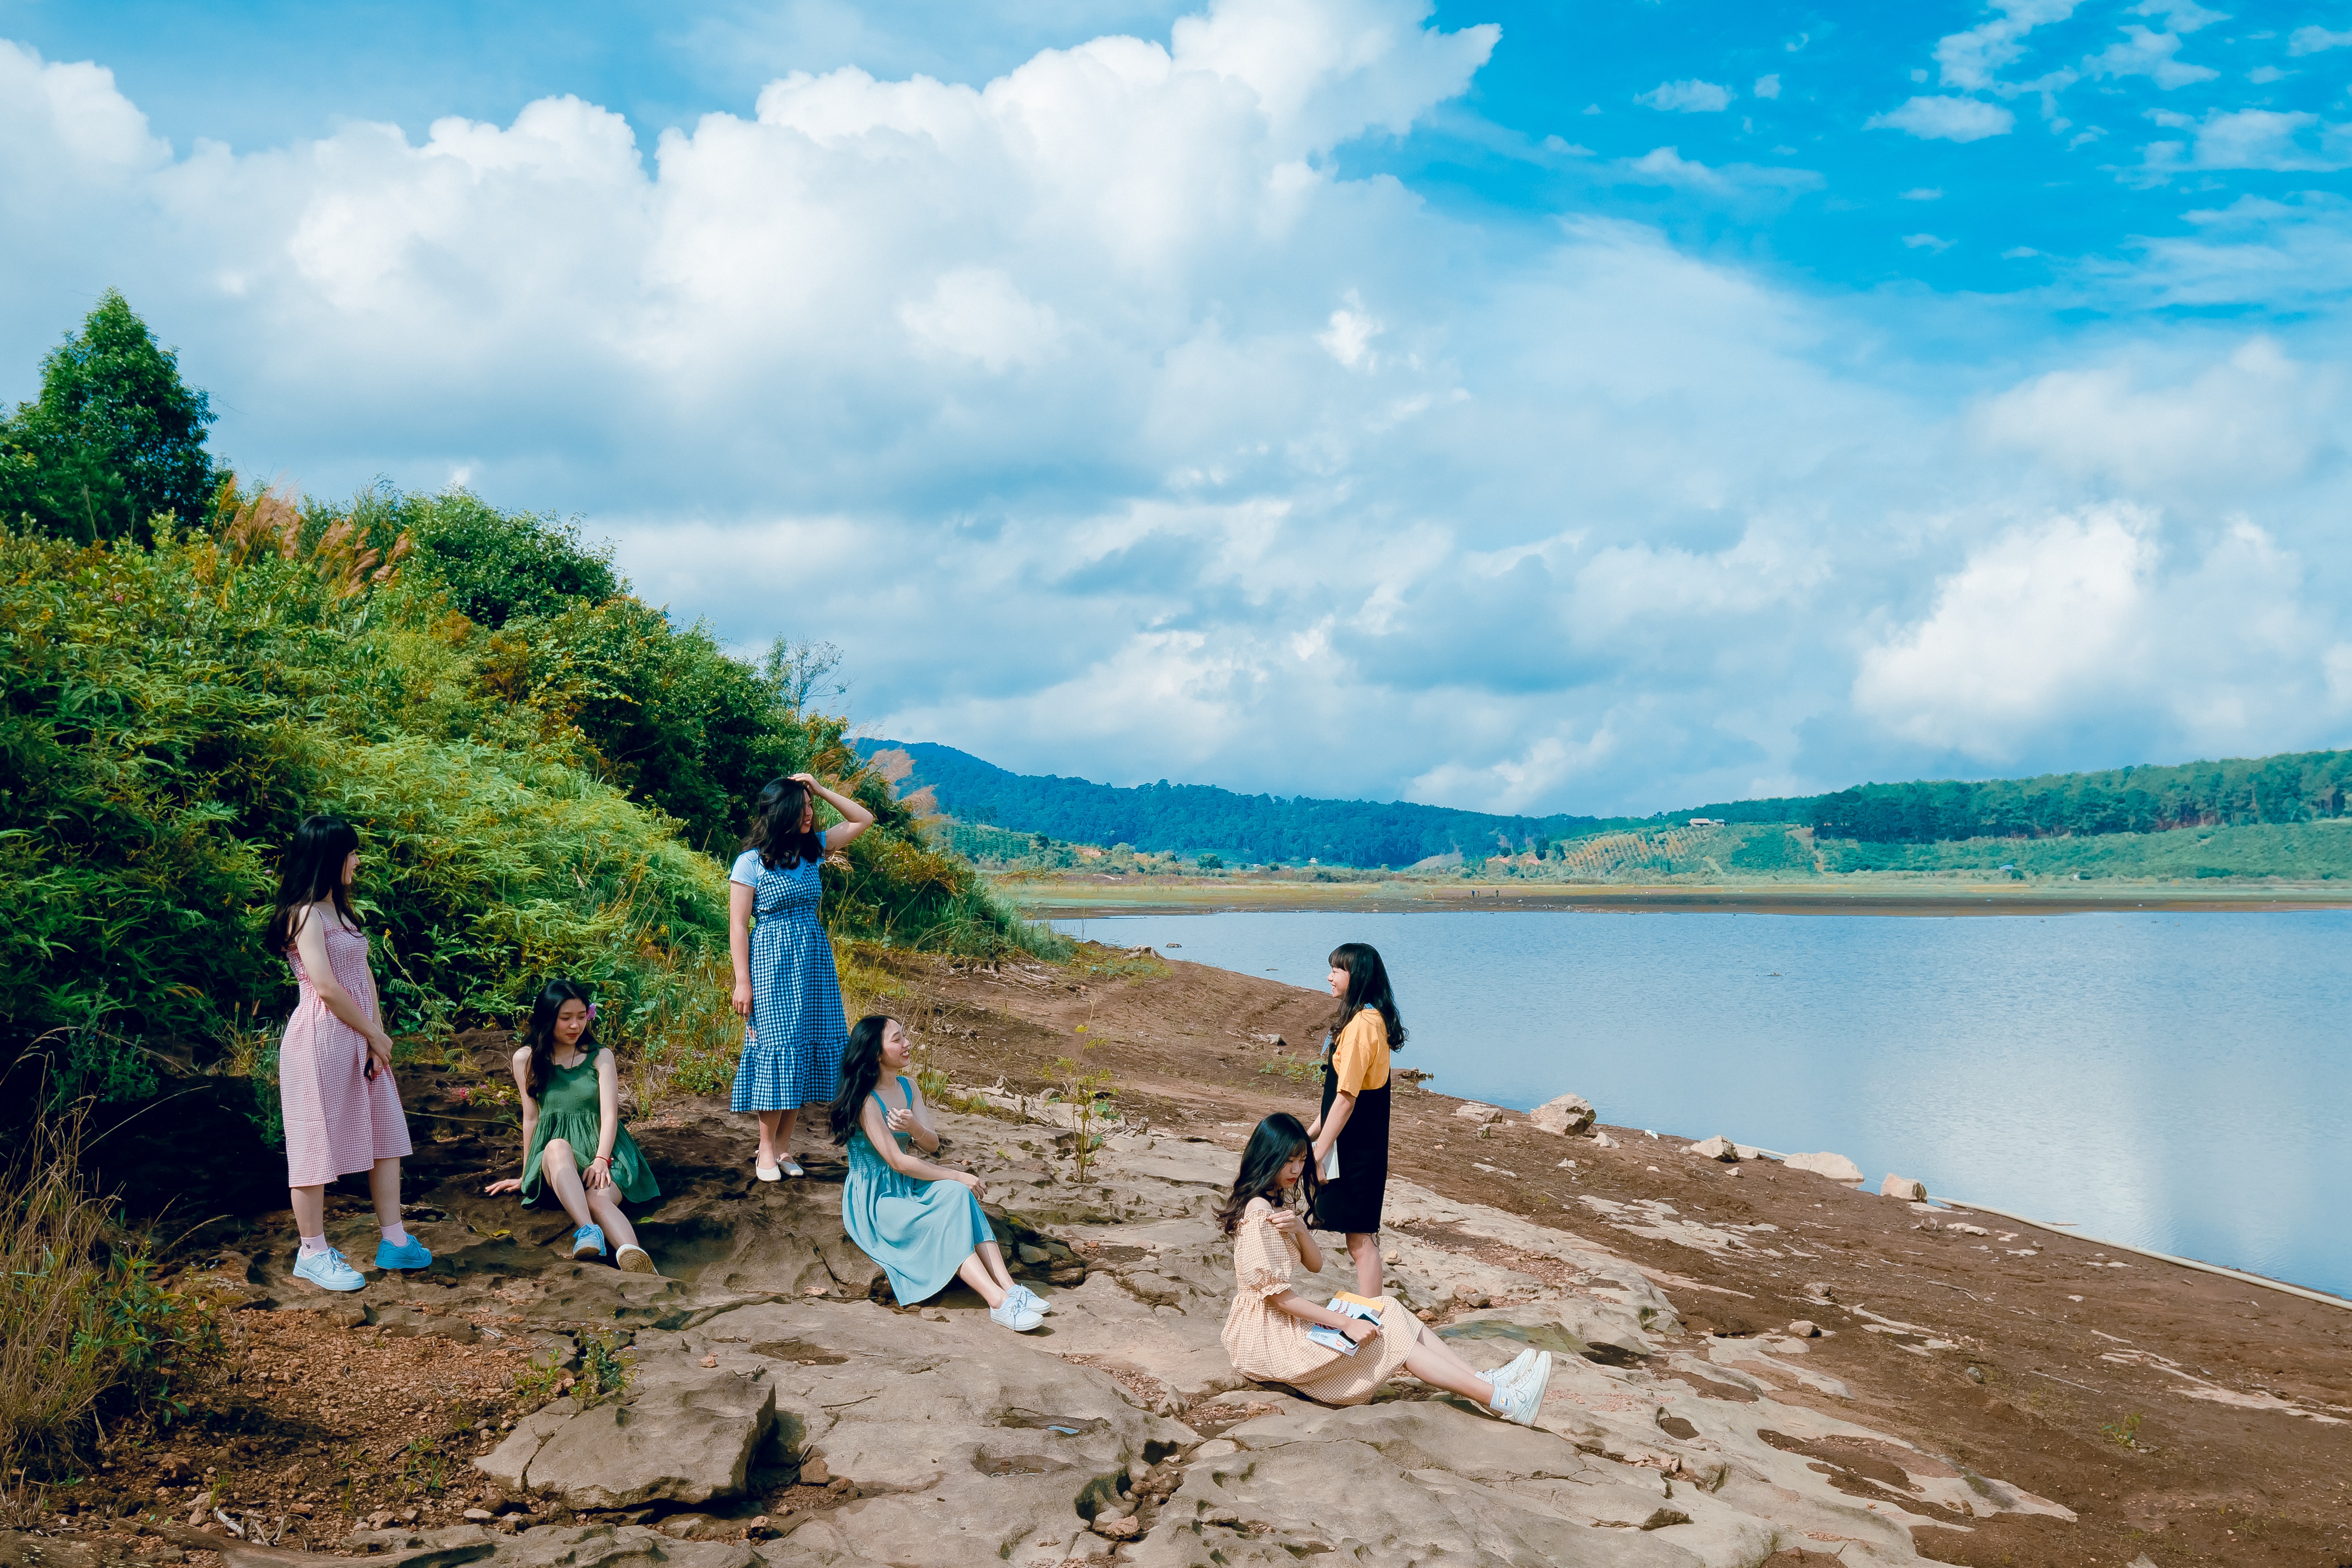
water, nature, water resources, sky, lake, river, hill station, tree, shore, tourism, reservoir, leisure, cloud, adaptation, geological phenomenon, summer, bank, hill, rural area, vacation, coast, landscape, mountain, travel, soil, sea, beach, national park, bay, reflection, tropics, pond, child, forest